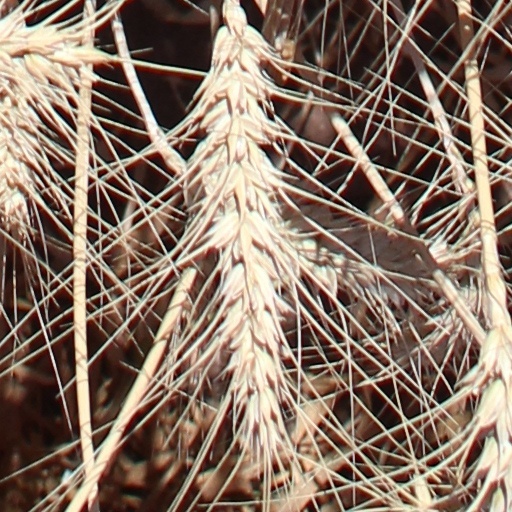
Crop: wheat